Ports of the Republic of Siena

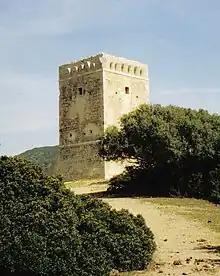
Tower of Collelungo built by the Republic of Siena to improve the defensive system of the coast next to Grosseto

At this point, it was necessary to decide the strategy to be followed regarding the port. The General Council of the Bell was divided on two opposing ideas represented respectively by Mignanello dei Mignanelli and Cione di Alemanno dei Piccolomini. The first claimed that the government of the Nine should have full authority in the work, while the second claimed that it was necessary to agree with the Genoese for the proper development of the port given the inexperience of the Sienese in maritime affairs.